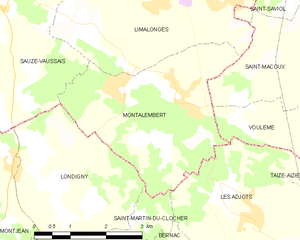
Carte des communes françaises Montalembert